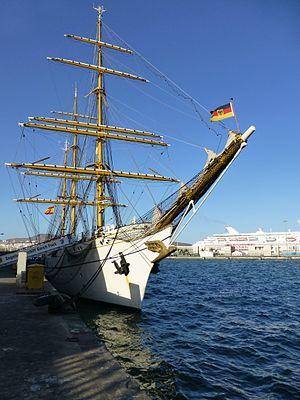
Le Gorch Fock II est un voilier-école de la marine allemande (Deutsche Marine). Il est le deuxième navire à porter ce nom et est un navire-jumeau du Gorch Fock I construit en 1933, devenu le Tovarishch russe après la Seconde Guerre mondiale.Русский: «Горх Фок II» (нем. Gorch Fock II) — трехмачтовый барк, построенный в учебных целях по заказу флота ФРГ после того, как его прототип — «Горх Фок I» и другие парусные суда Германского флота — были после Второй мировой войны по репарации переданы СССР и другим державам-победительницам, и в распоряжении флота ФРГ не осталось крупных парусников."